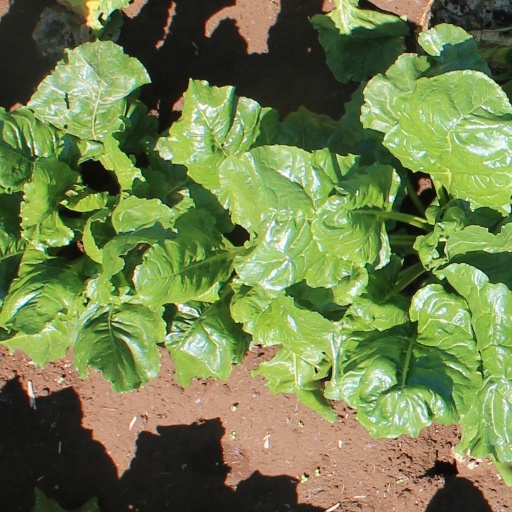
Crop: sugar beet